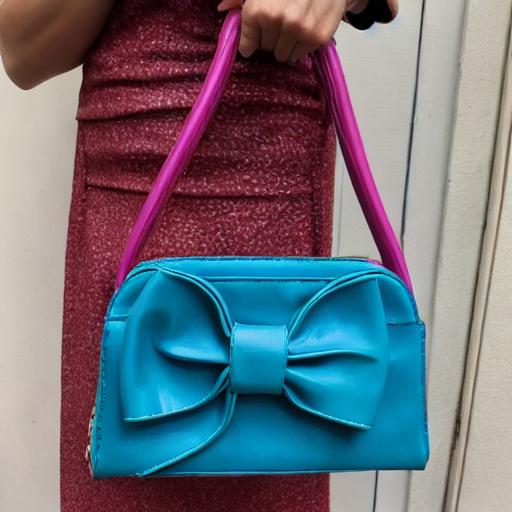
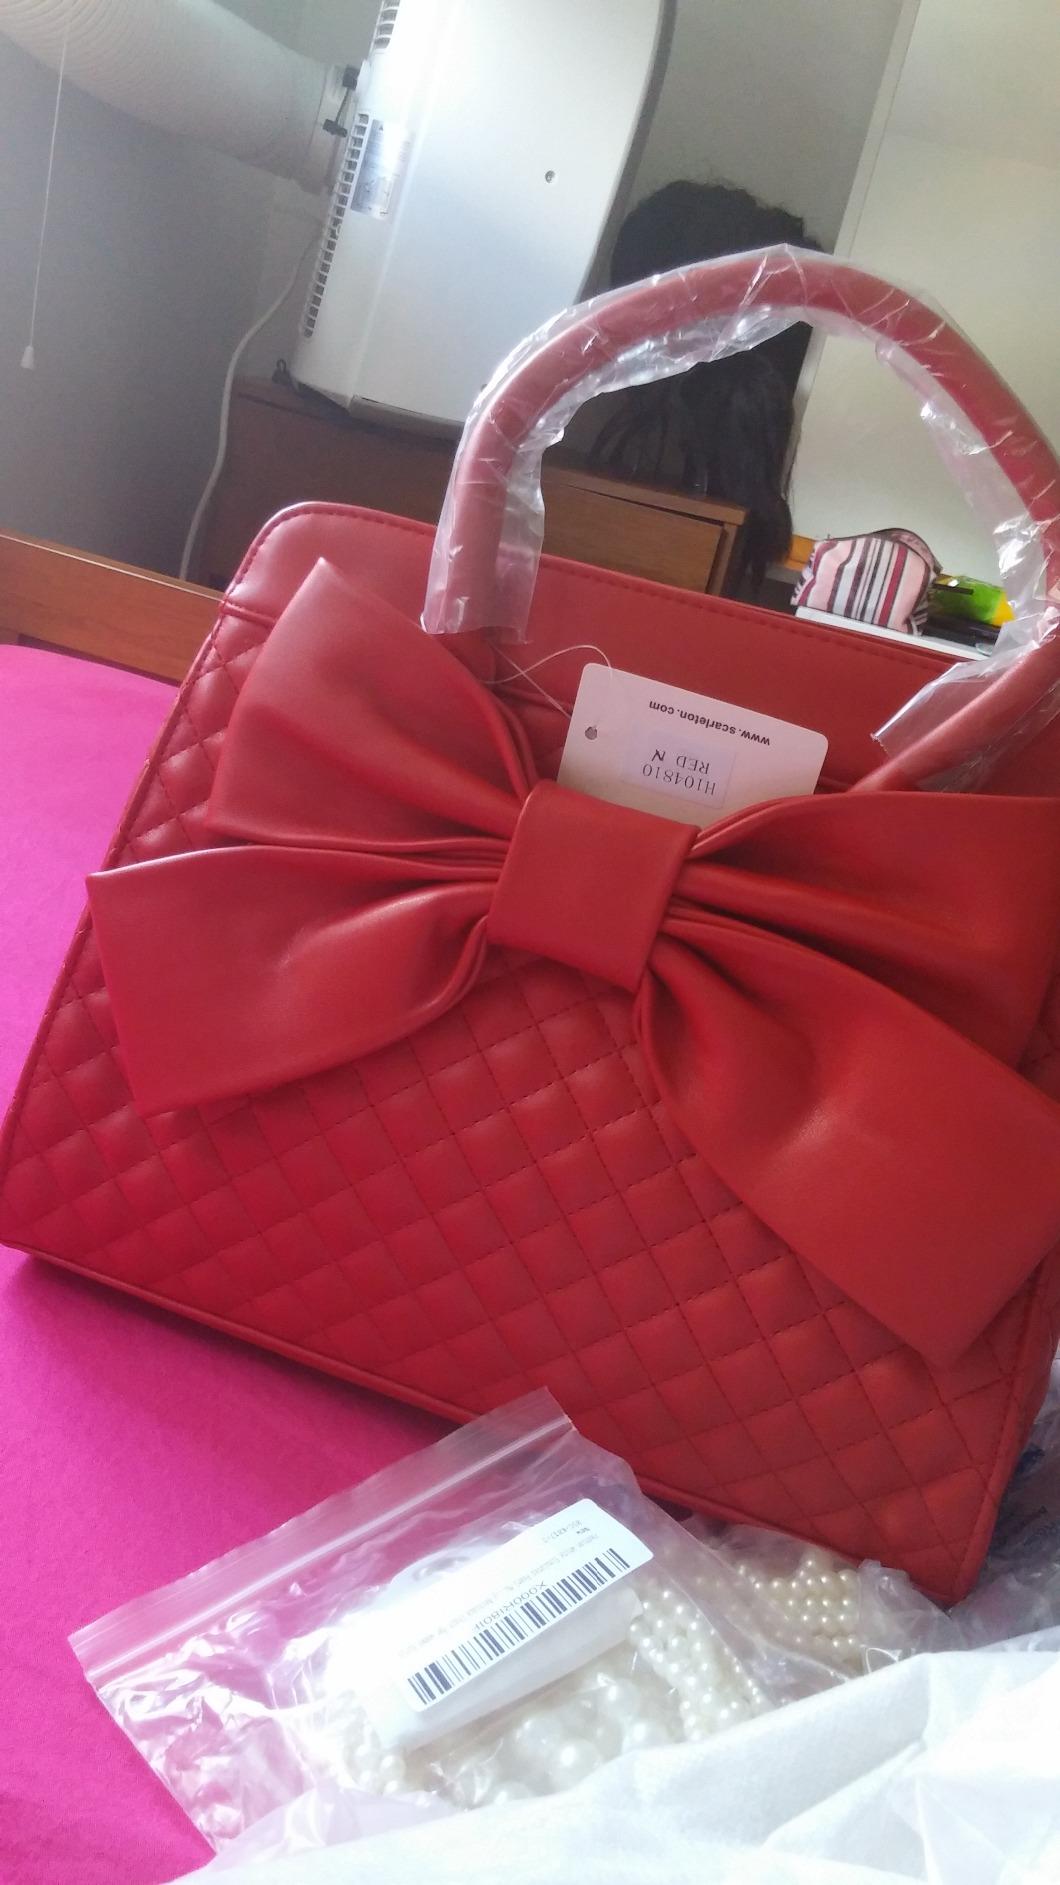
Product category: accessories_handbag
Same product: no